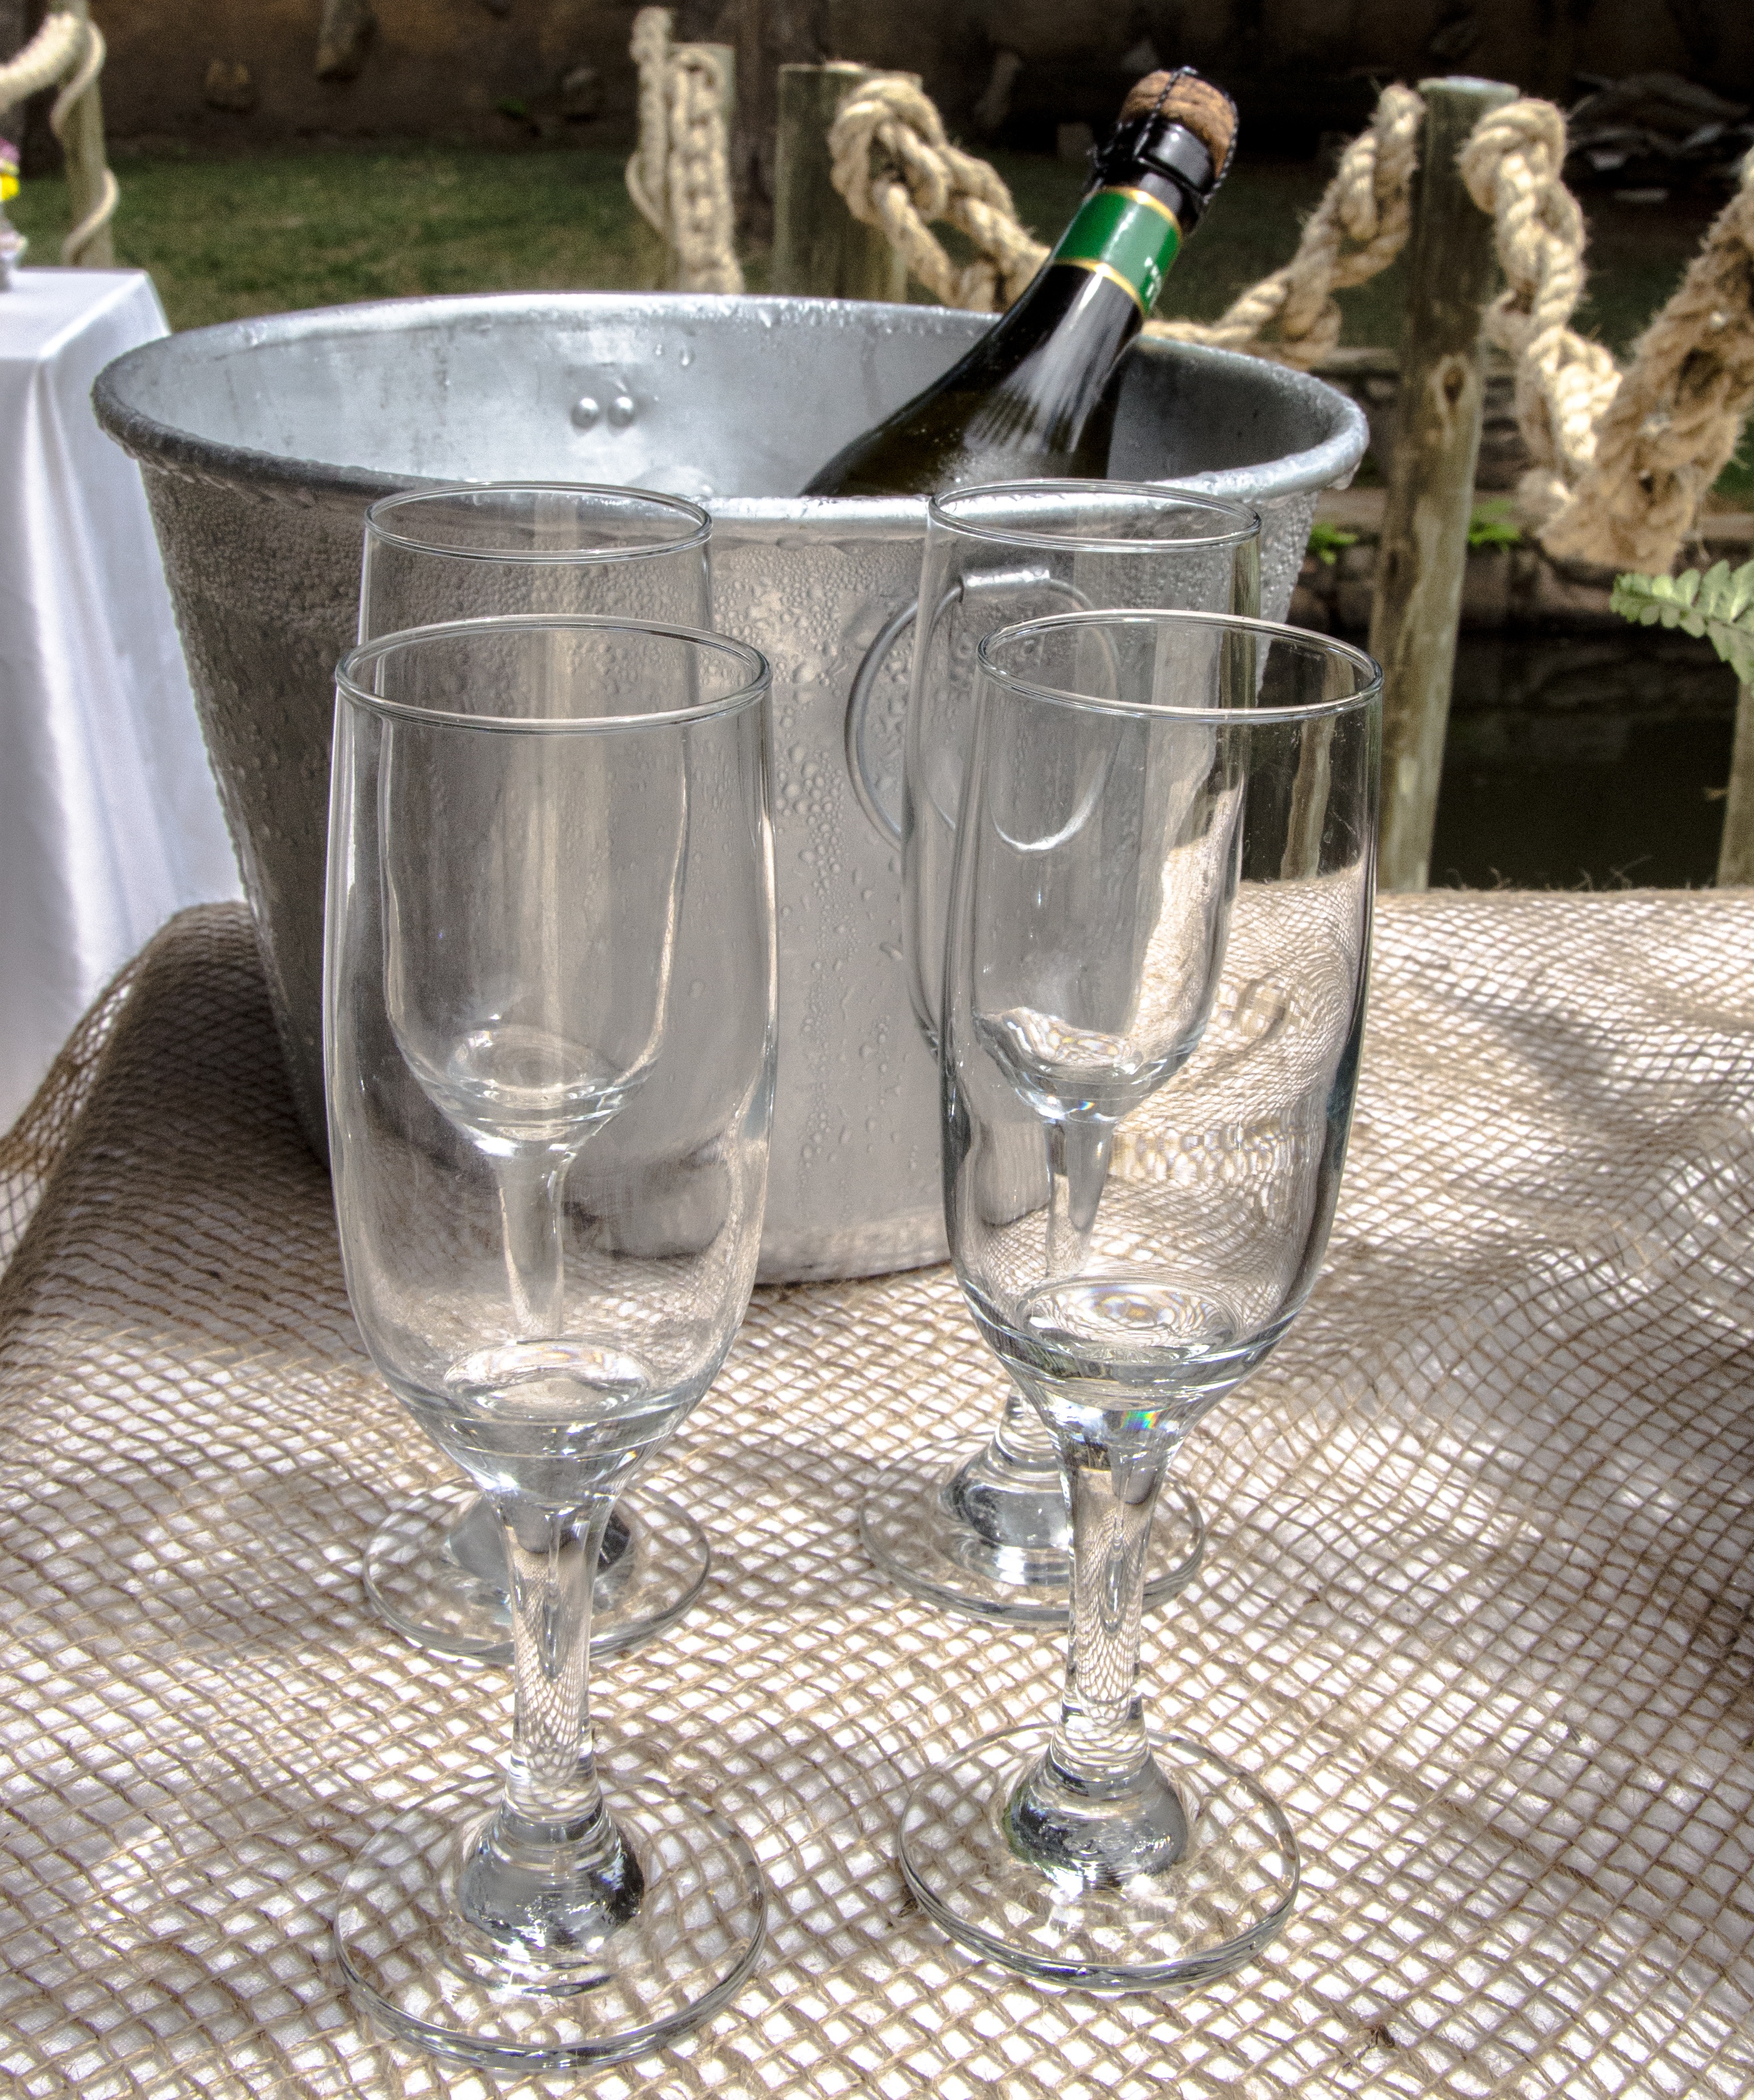
wine, glass, bowl, drink, marriage, tableware, wine glass, champagne, stemware, drinkware, champagne stemware